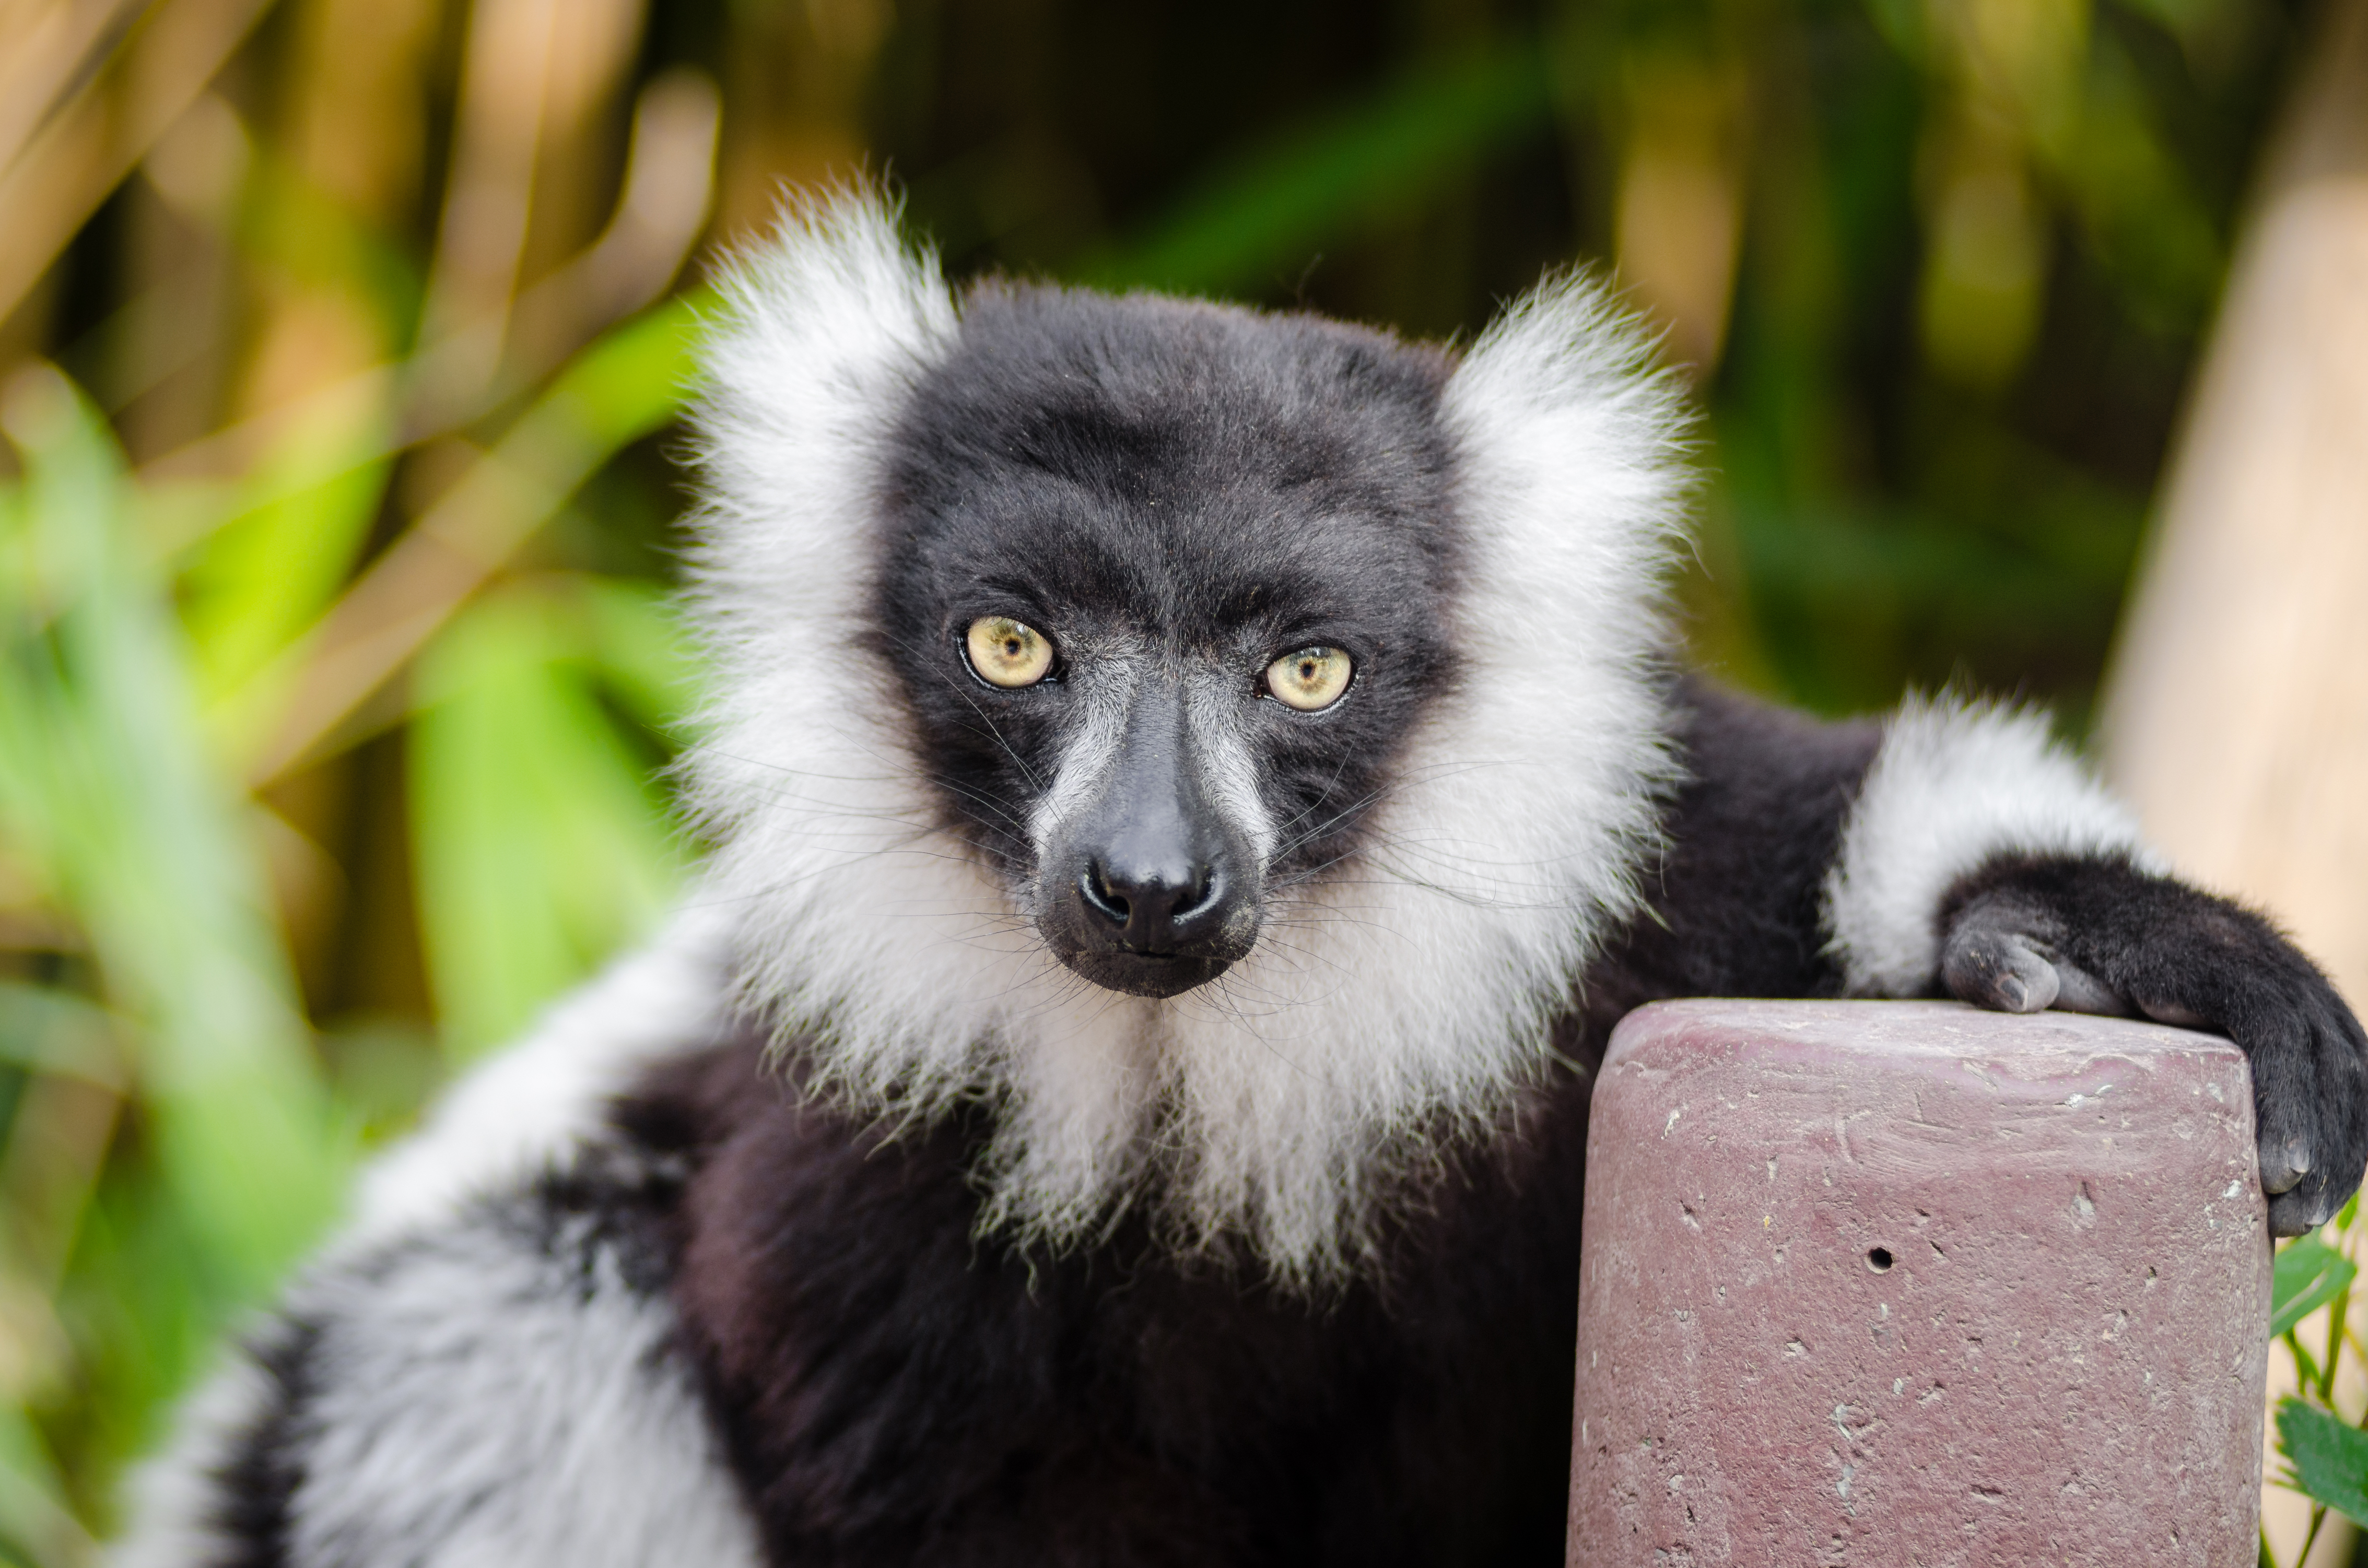
animal, wildlife, zoo, mammal, fauna, primate, gibbon, madagascar, vertebrate, lemur, new world monkey